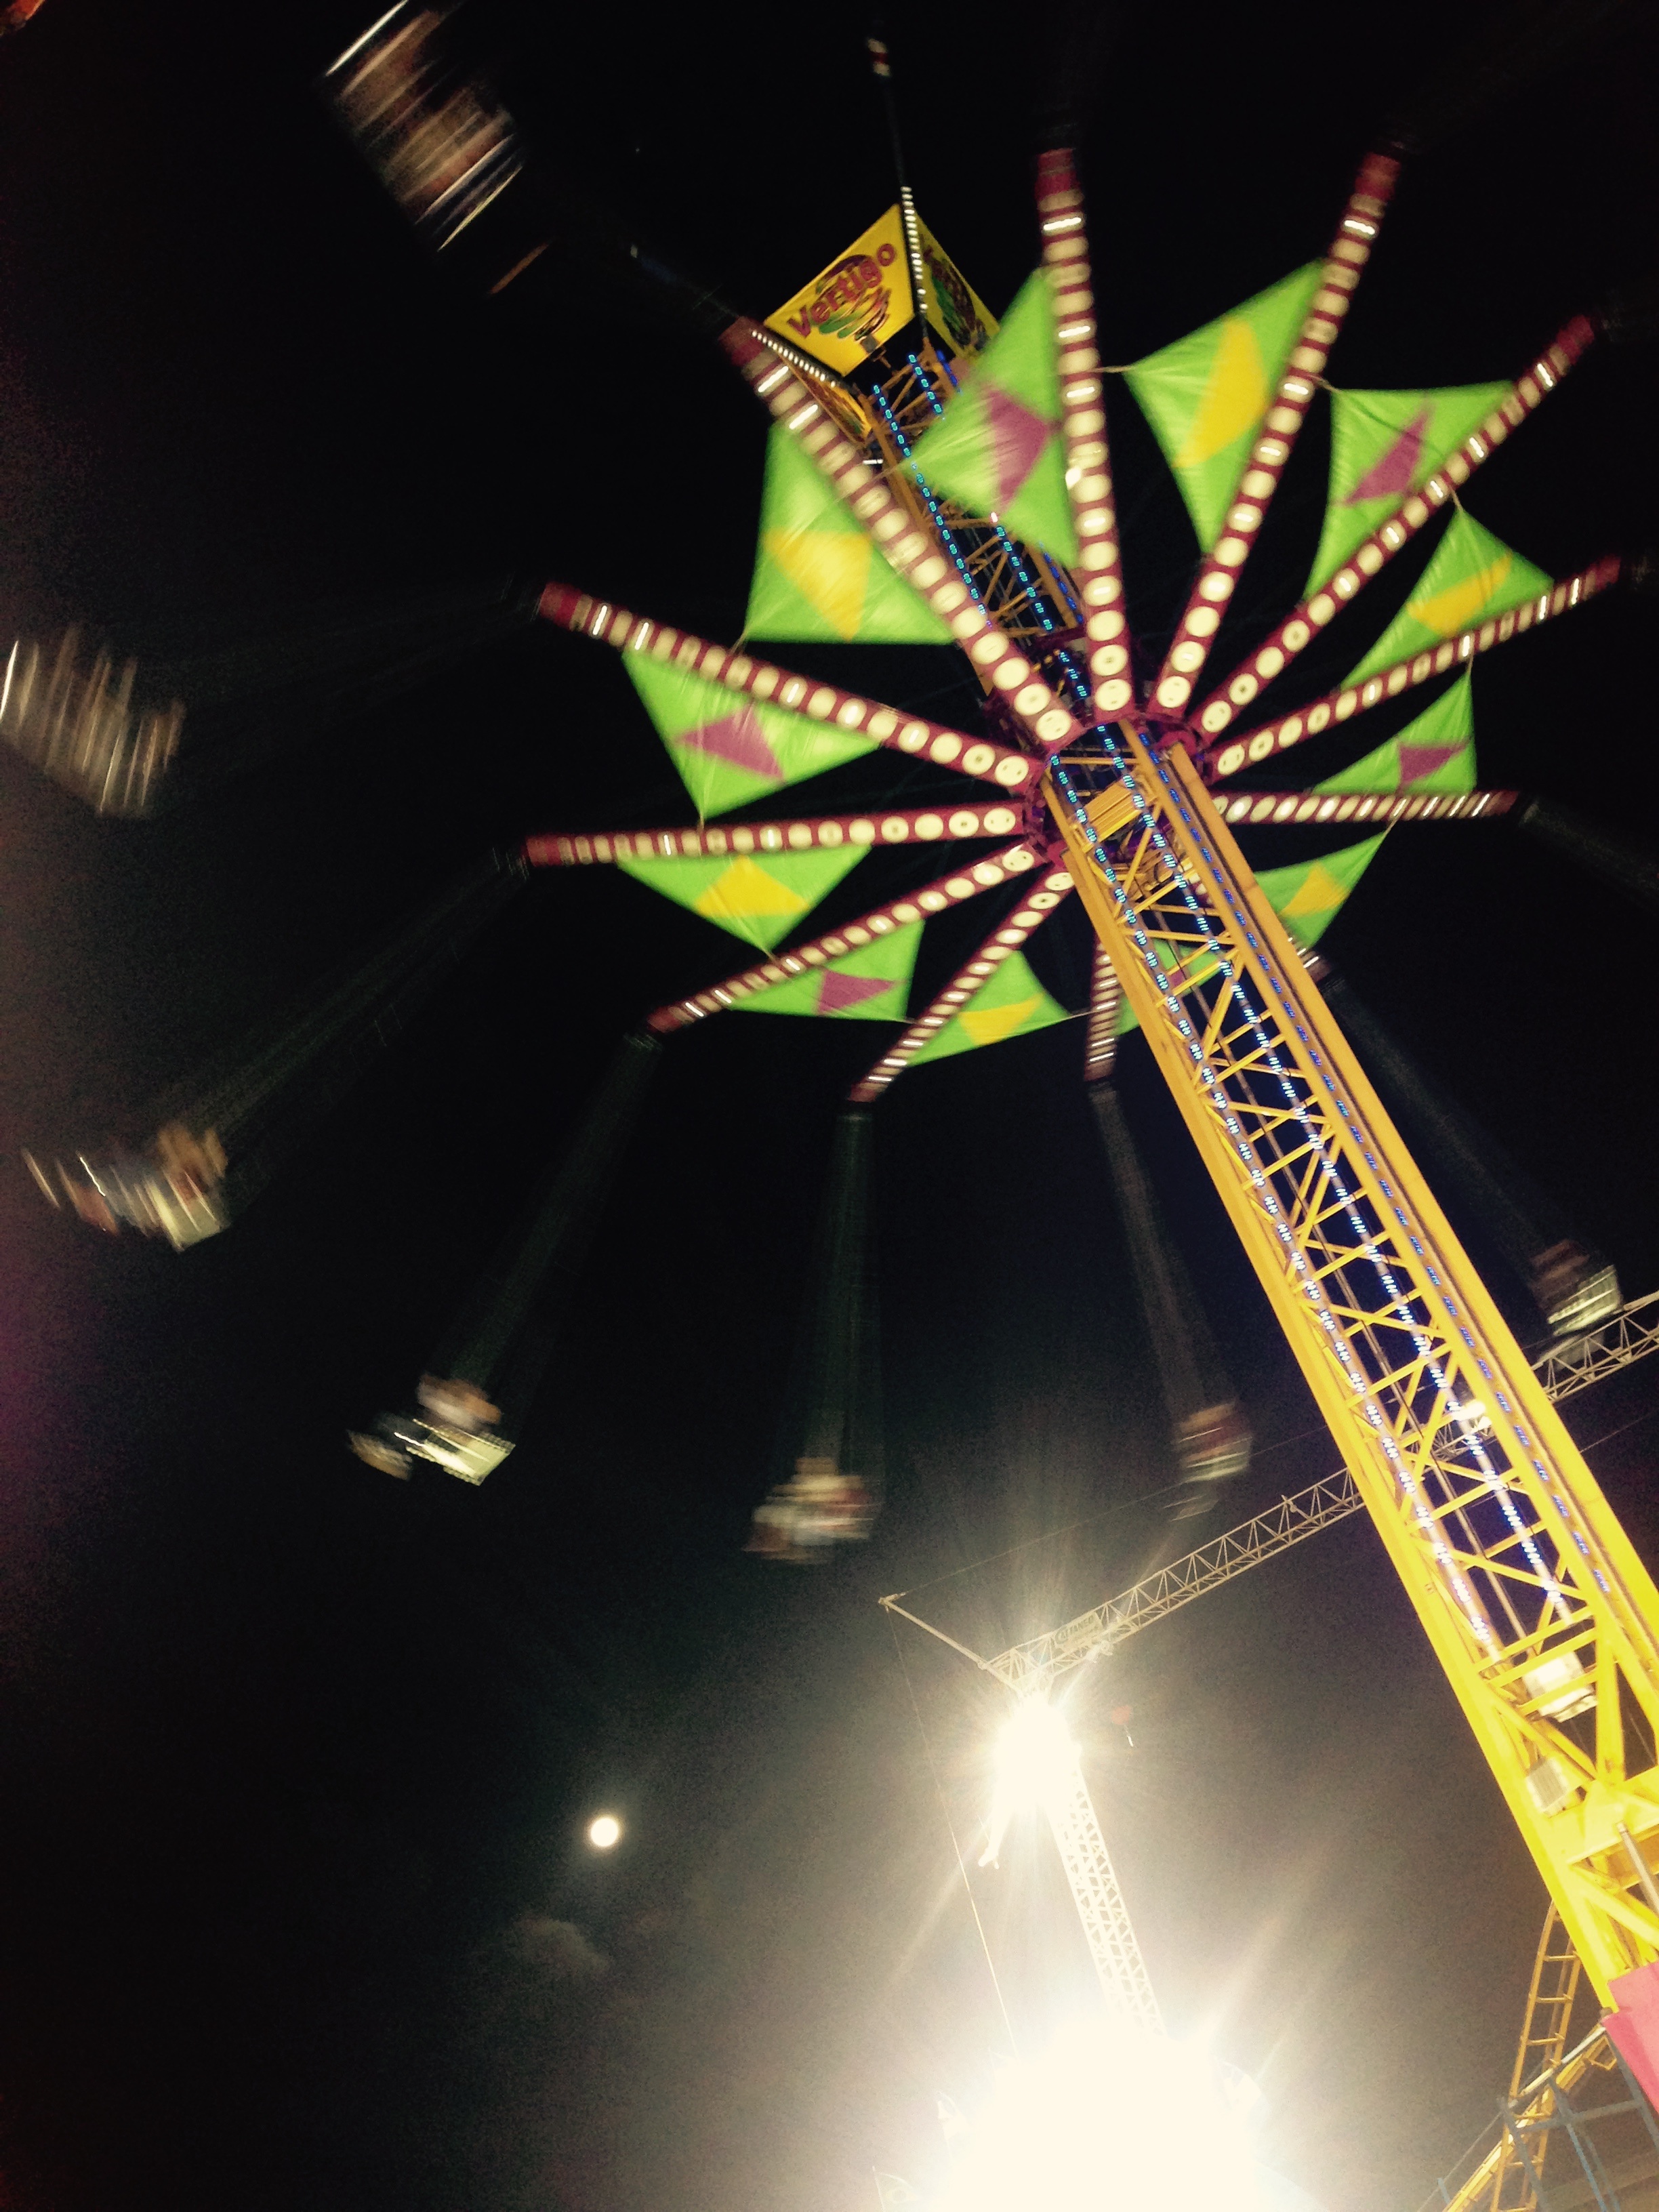
light, night, flower, ferris wheel